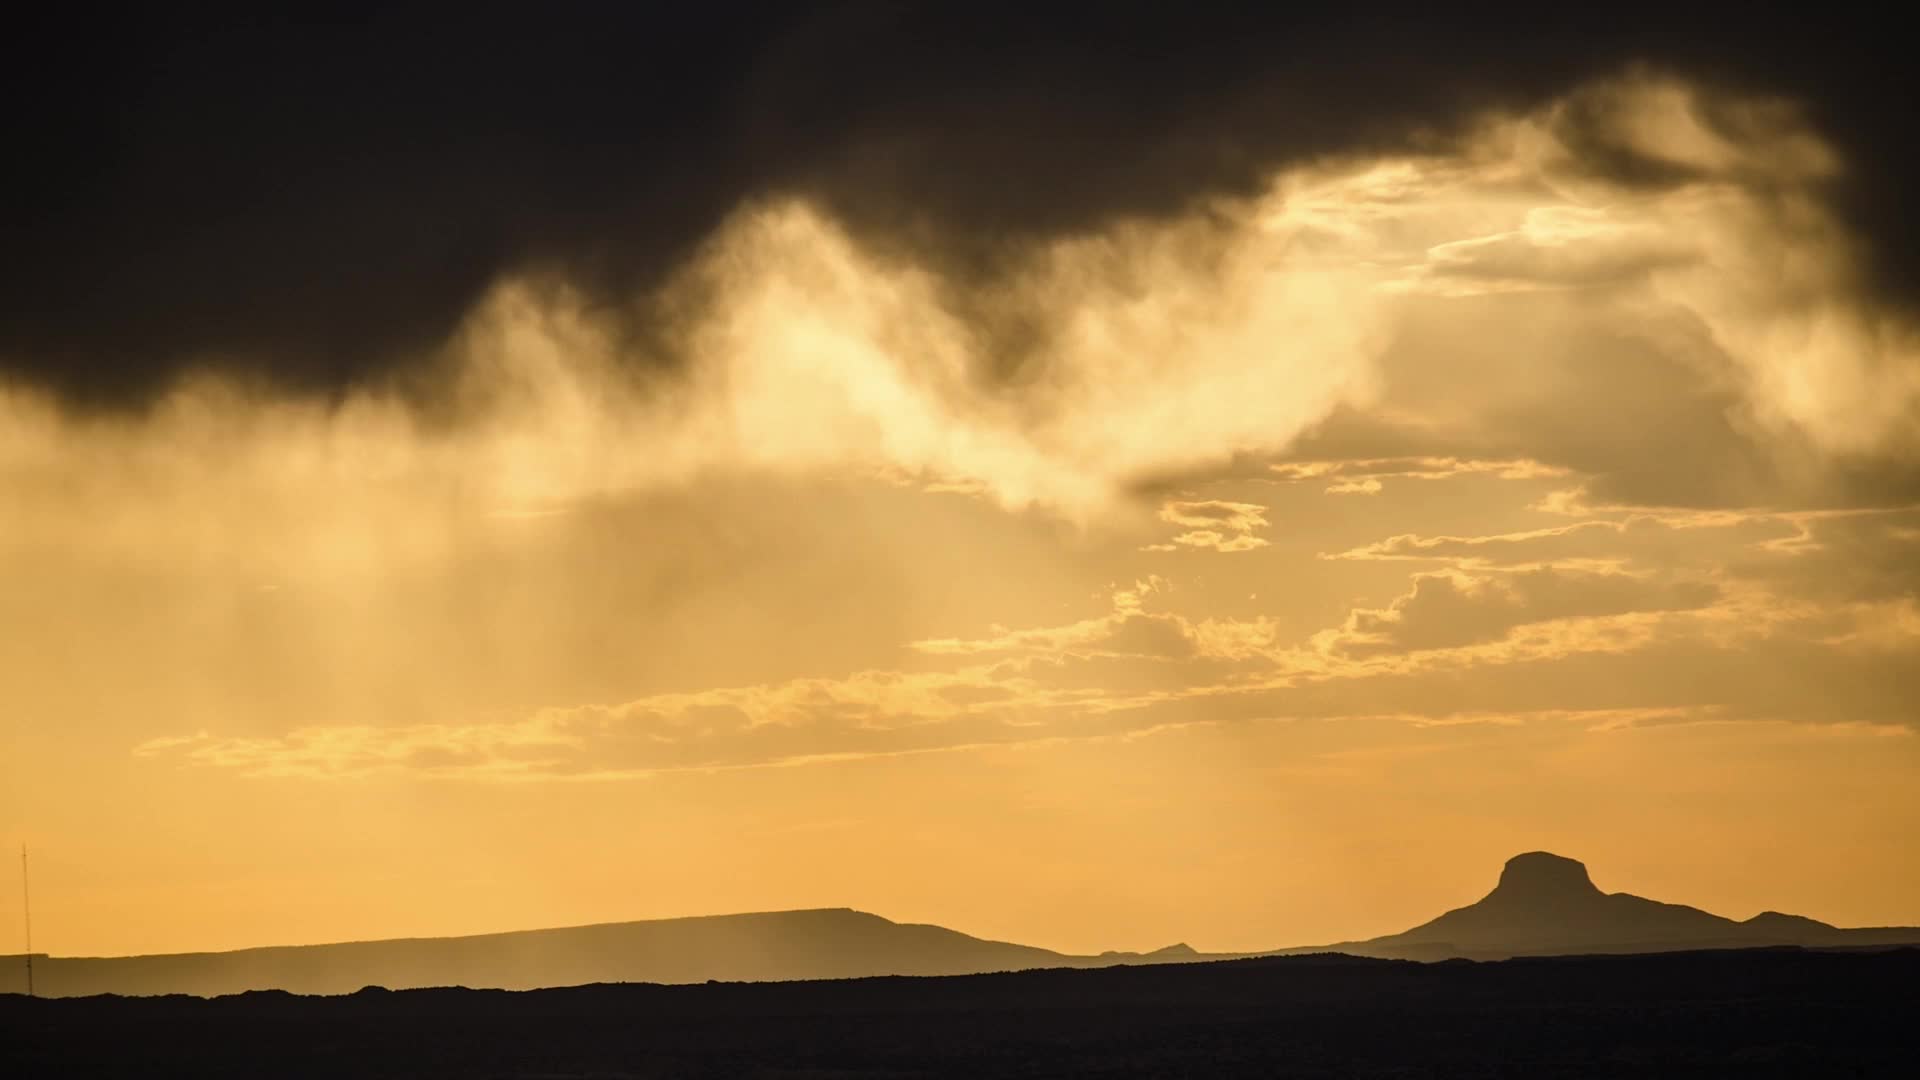
horizon, cloud, sky, sun, sunrise, sunset, sunlight, morning, dawn, atmosphere, dusk, evening, cumulus, video, nikond7000, cabezonmesa, ramperpro, virga, afterglow, cabezonsunset, stefanomocini, meteorological phenomenon